Jan Saenredam

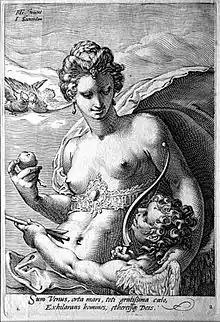
"Venus and Cupid"

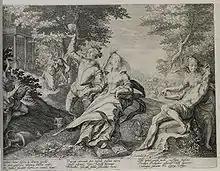
"The Foolish Virgins"

Jan Pieterszoon Saenredam (c. 1565 – 6 April 1607) was a Dutch Northern Mannerist painter, printmaker in engraving, and cartographer, and father of the painter of church interiors, Pieter Jansz Saenredam. He is noted for the many allegorical images he created from classical mythology and the Bible.